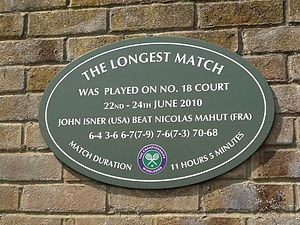
Wimbledon-mesterskaberne 2010
Mindepladen for historiens længste tenniskamp
Mindepladen for historiens længste tenniskamp
Wimbledon Championships 2010 var en tennisturnering, der blev spillet udendørs på græsbaner. Det var den 124. udgave af Wimbledon Championships og den tredje Grand Slam-turnering i 2010. Den blev spillet på The All England Lawn Tennis & Croquet Club i London, England i perioden 21. juni – 4. juli 2010. Serena Williams var forsvarende mester i damesingle, mens Roger Federer var det i herresingle.